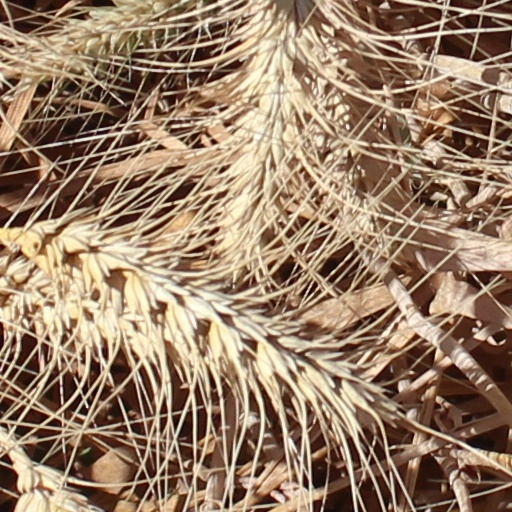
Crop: wheat